Anne Denman

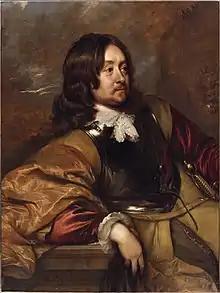
Edward Hyde, Earl of Clarendon

Edward Hyde had risen rapidly in his profession. When King Charles was at Oxford, he was knighted on 22 February 1642–3, and was then made Lord Chancellor and Privy Councillor at the age of 34. Upon King Charles' death, he had to flee from Puritan vengeance. He was with King Charles II in exile in Flanders, and in Bruges on 29 January 1657–58, he was again appointed Lord Chancellor in prospectu. With the restitution of the monarchy, Edward and Frances Hyde were now in high favour. For his long service to the King, and his fidelity to the Crown, Edward was created Baron Hyde of Hindon, Wiltshire in 1660. In 1661, he was raised to be Viscount Cornberry (in which year Frances died). He was later created Earl of Clarendon (1662), taking his title from the Estate and Park of Clarendon, near Salisbury.